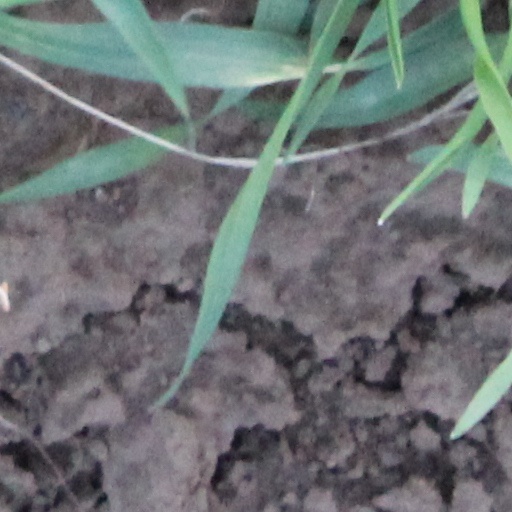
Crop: wheat